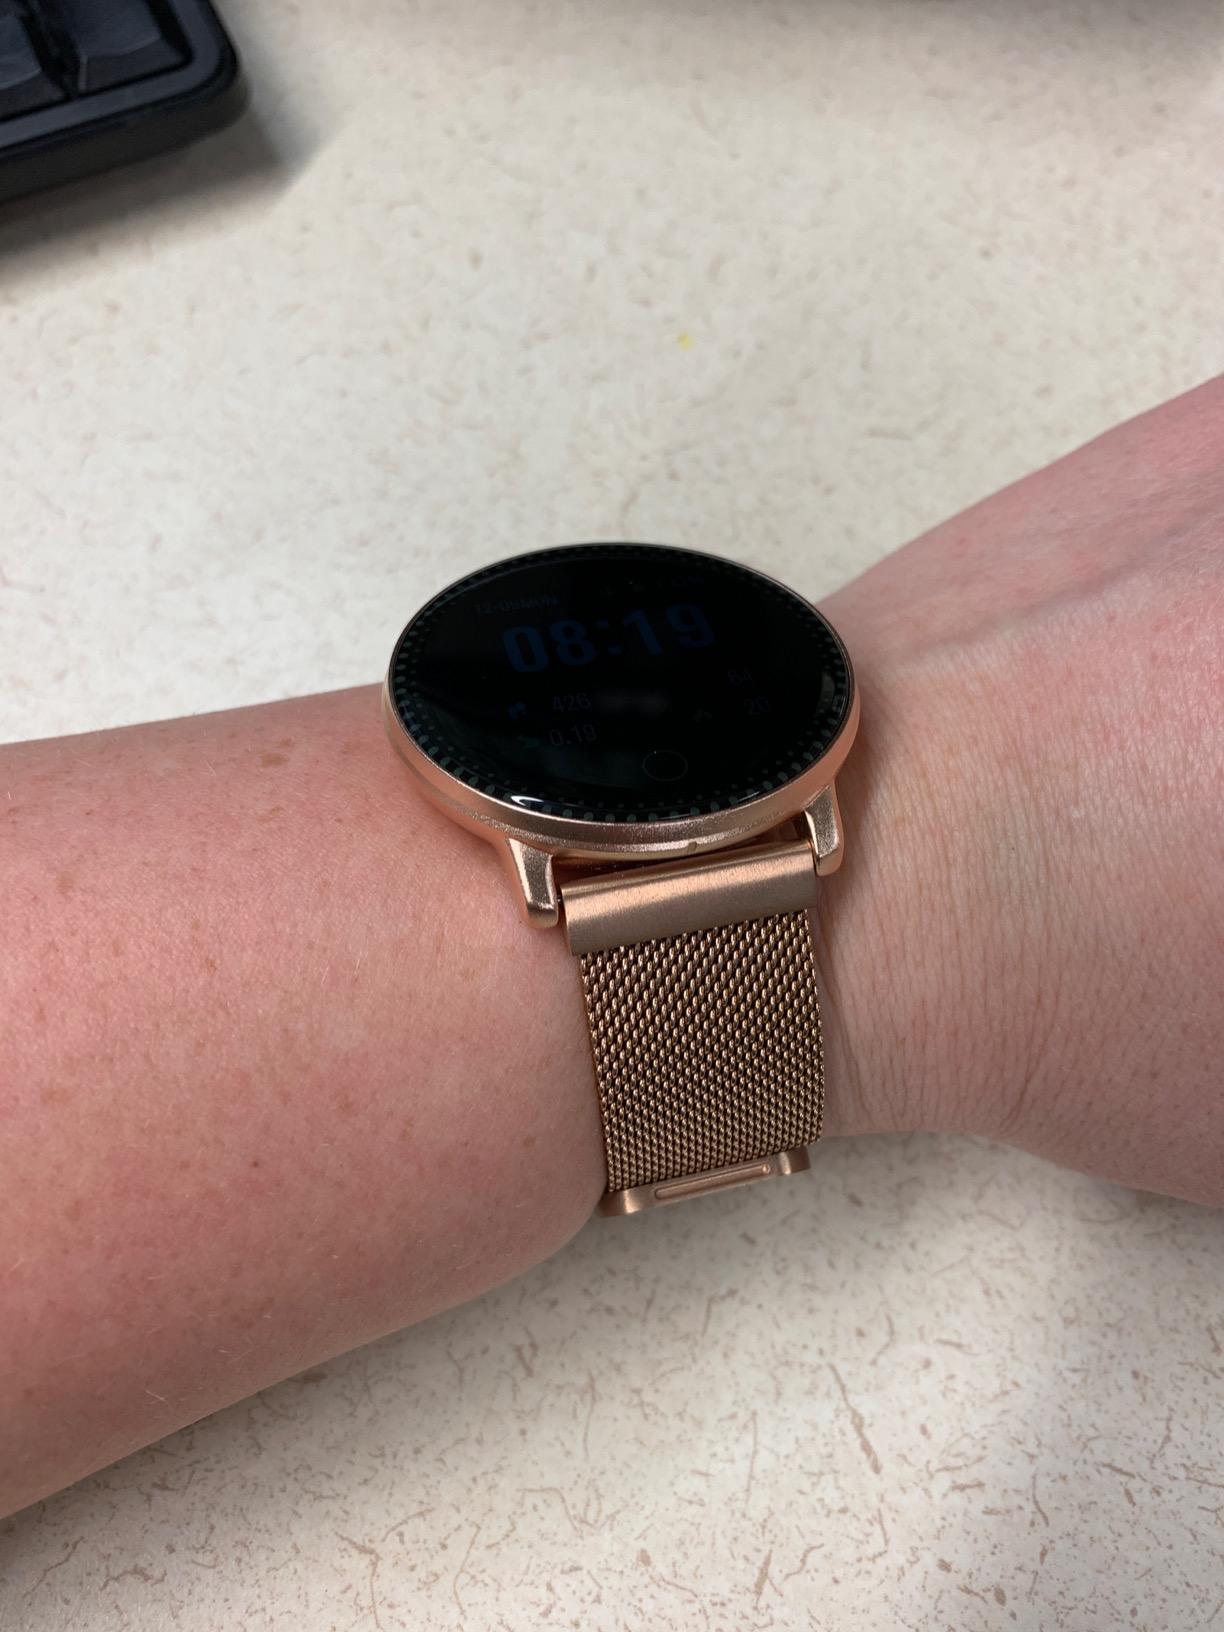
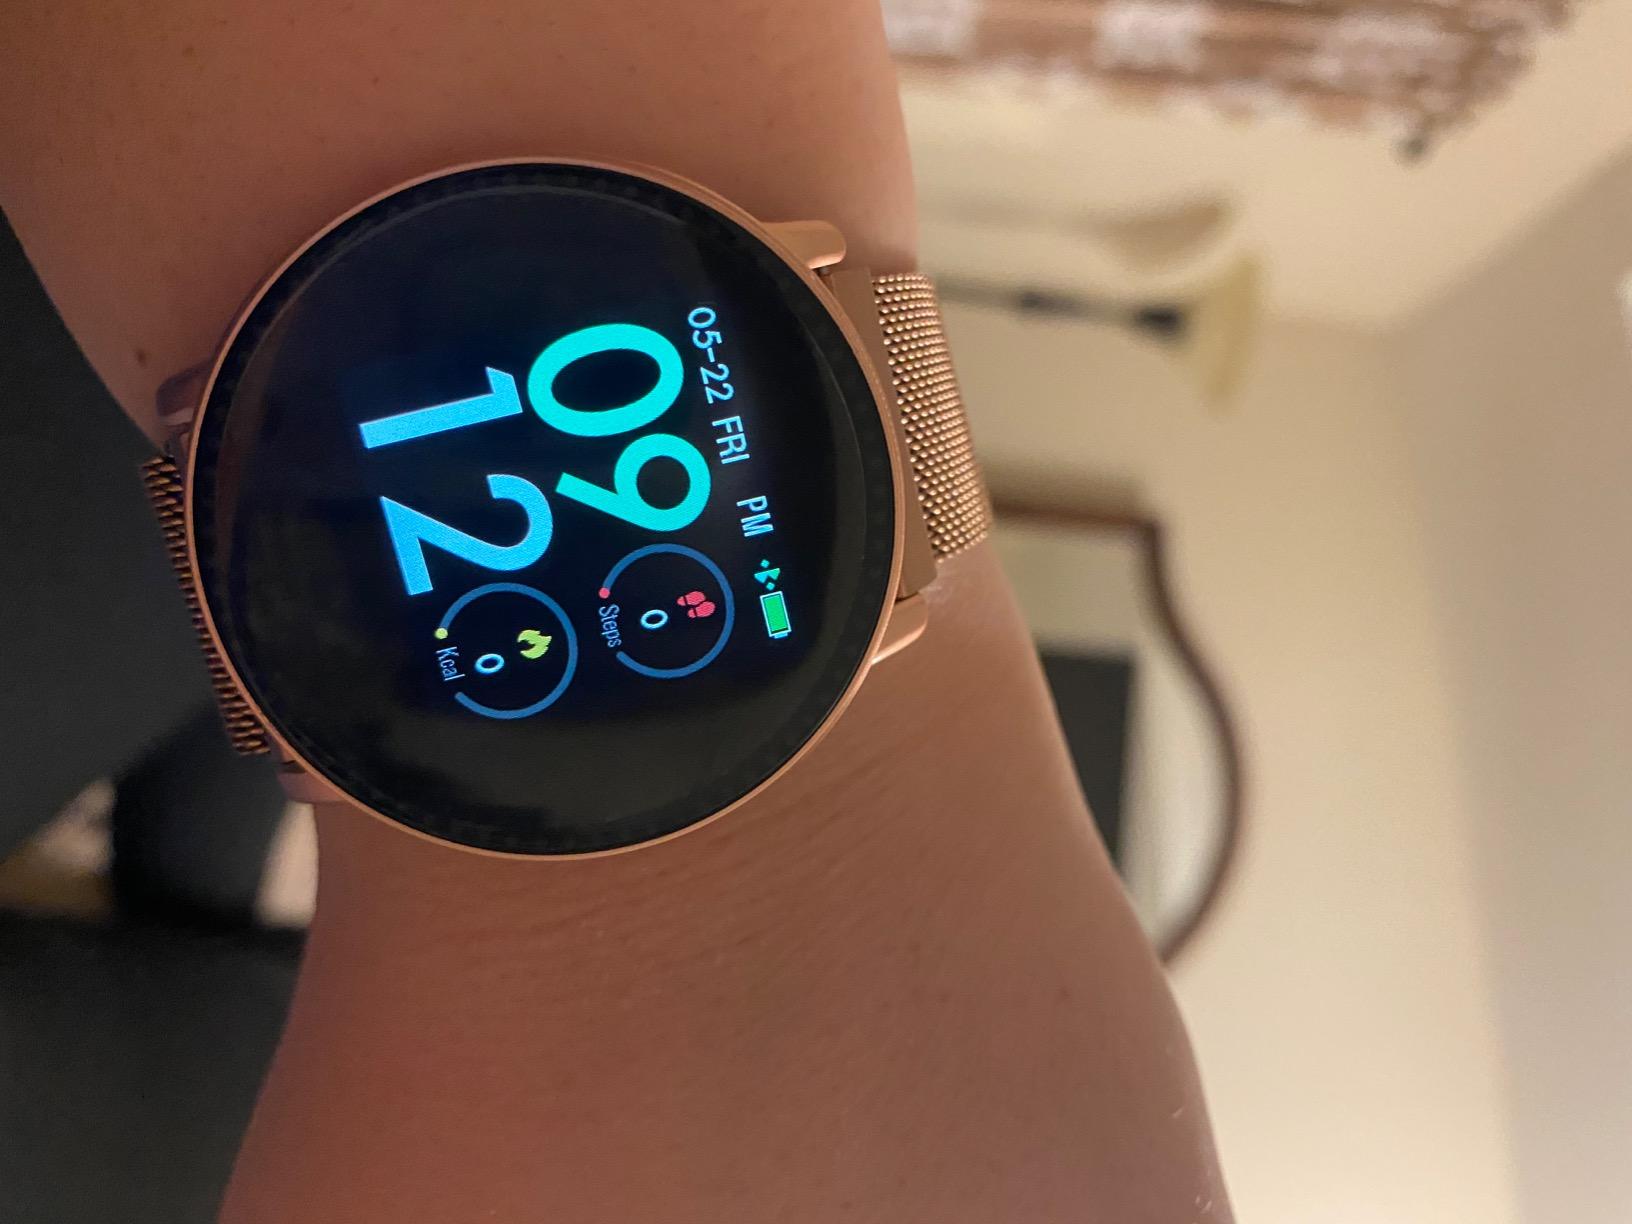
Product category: smartwatch
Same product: yes